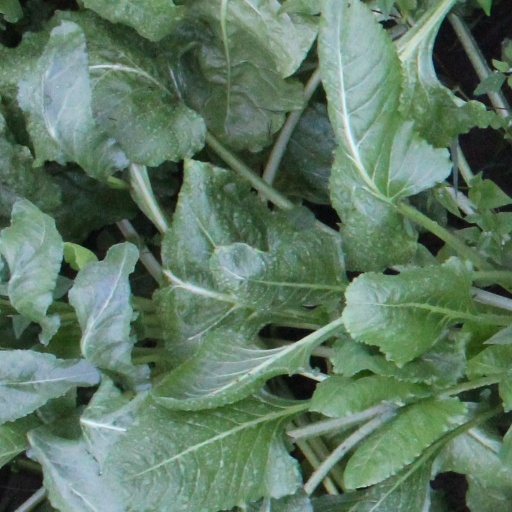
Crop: sugar beet